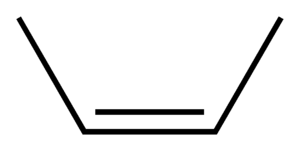
Le butène ou butylène a pour formule brute C₄H₈ et est donc un hydrocarbure alcénique. Butène désigne le plus souvent le but-1-ène mais correspond aussi à d'autres isomères :